Charles Canning, 1st Earl Canning

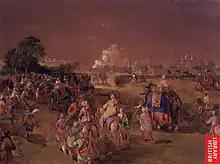
The arrival of Lord Canning at Lahore

Born at Gloucester Lodge, Brompton, near London, Canning was the youngest child of George and Joan Canning. His mother was the daughter of Major-General John Scott. Meanwhile, his father was a Tory Member of Parliament who had been a member of the ministries of William Pitt the Younger and the Duke of Portland (most notably having been Foreign Secretary from 1807 to 1809), but as of Charles's birth was out of government due to personal and policy differences with several leading figures. Over Charles's youth, his father returned to government and held several senior posts, including a second stint as Foreign Secretary 1822-27 and Prime Minister for a few months before his untimely death from illness in 1827. His mother was granted a viscountcy in her own right, becoming the 1st Viscountess Canning, largely in tribute to her late husband.